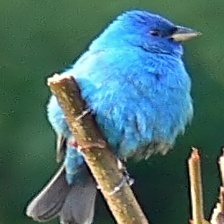
Species: INDIGO BUNTING
Scientific name: PASSERINA CYANEA
ImageNet parent category: indigo_bunting